History of the City of Burnside

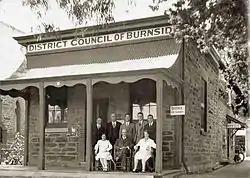
The Burnside District Council's old Chambers in 1928 (built 1869)

The history of the City of Burnside, a local government area in the metropolitan area of Adelaide, spans three centuries. Prior to European settlement Burnside was inhabited by the Kaurna people, who lived around the creeks of the River Torrens during the winter and in the Adelaide Hills during the summer.